1952 Copa Rio

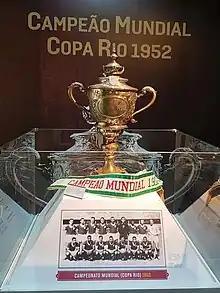
The cup won by Fluminense (team displayed below) exhibited at the club's hall of trophies

The 1952 Copa Rio was the second and last edition of the Copa Rio, the first intercontinental club football tournament with teams from Europe and South America, held in Rio de Janeiro and São Paulo from 12 July to 2 August. The competition was organized by CBD and Fluminense, and it carries this name because it was sponsored by the Rio de Janeiro City Hall. Participant clubs were divided into two zones of four teams, playing each other once in a single round-robin tournament.